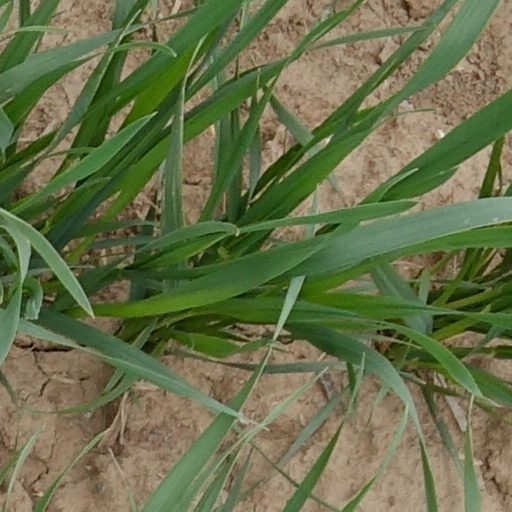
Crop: wheat